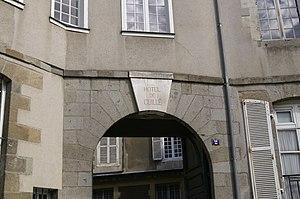
Détail du porche de l’hôtel de Cuillé à Rennes.
L’hôtel de Cuillé est un hôtel particulier situé à Rennes, 2 contour de la Motte, à l’est du quartier Centre, adossé au square de La Motte.